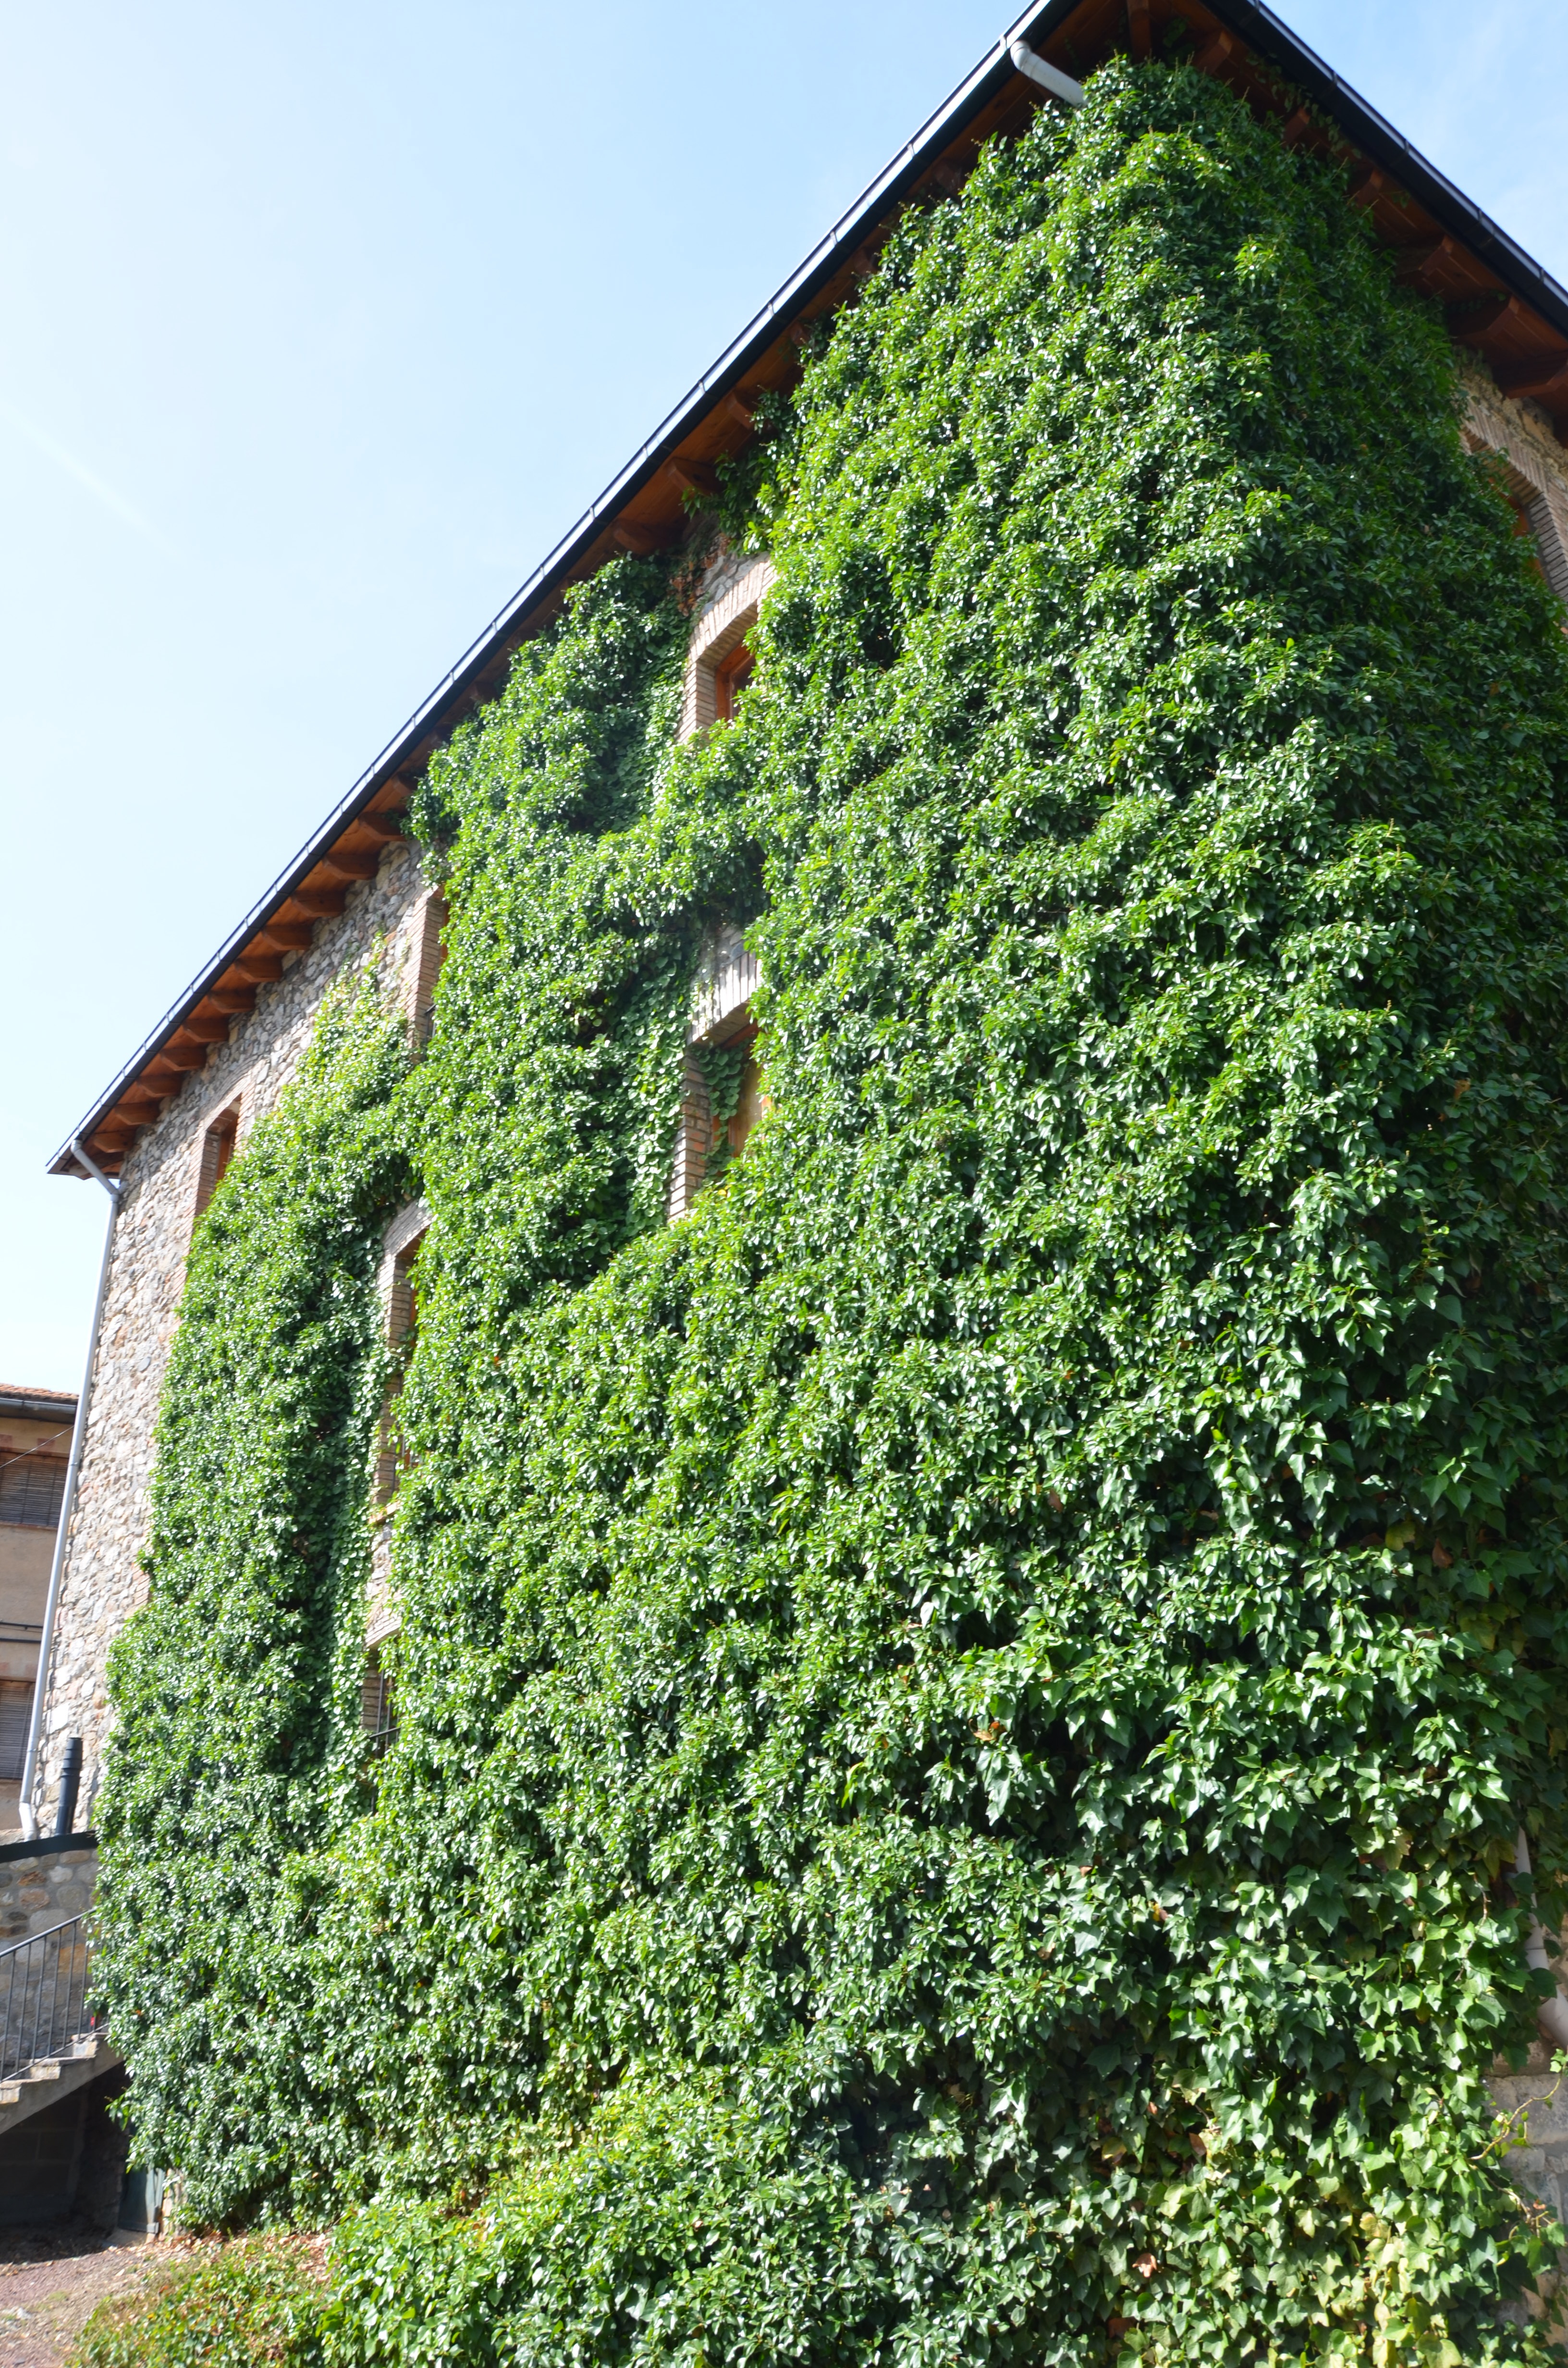
tree, grass, plant, lawn, house, leaf, flower, urban, green, ivy, botany, garden, vegetation, shrub, hedge, ivy leaves, woody plant, land plant